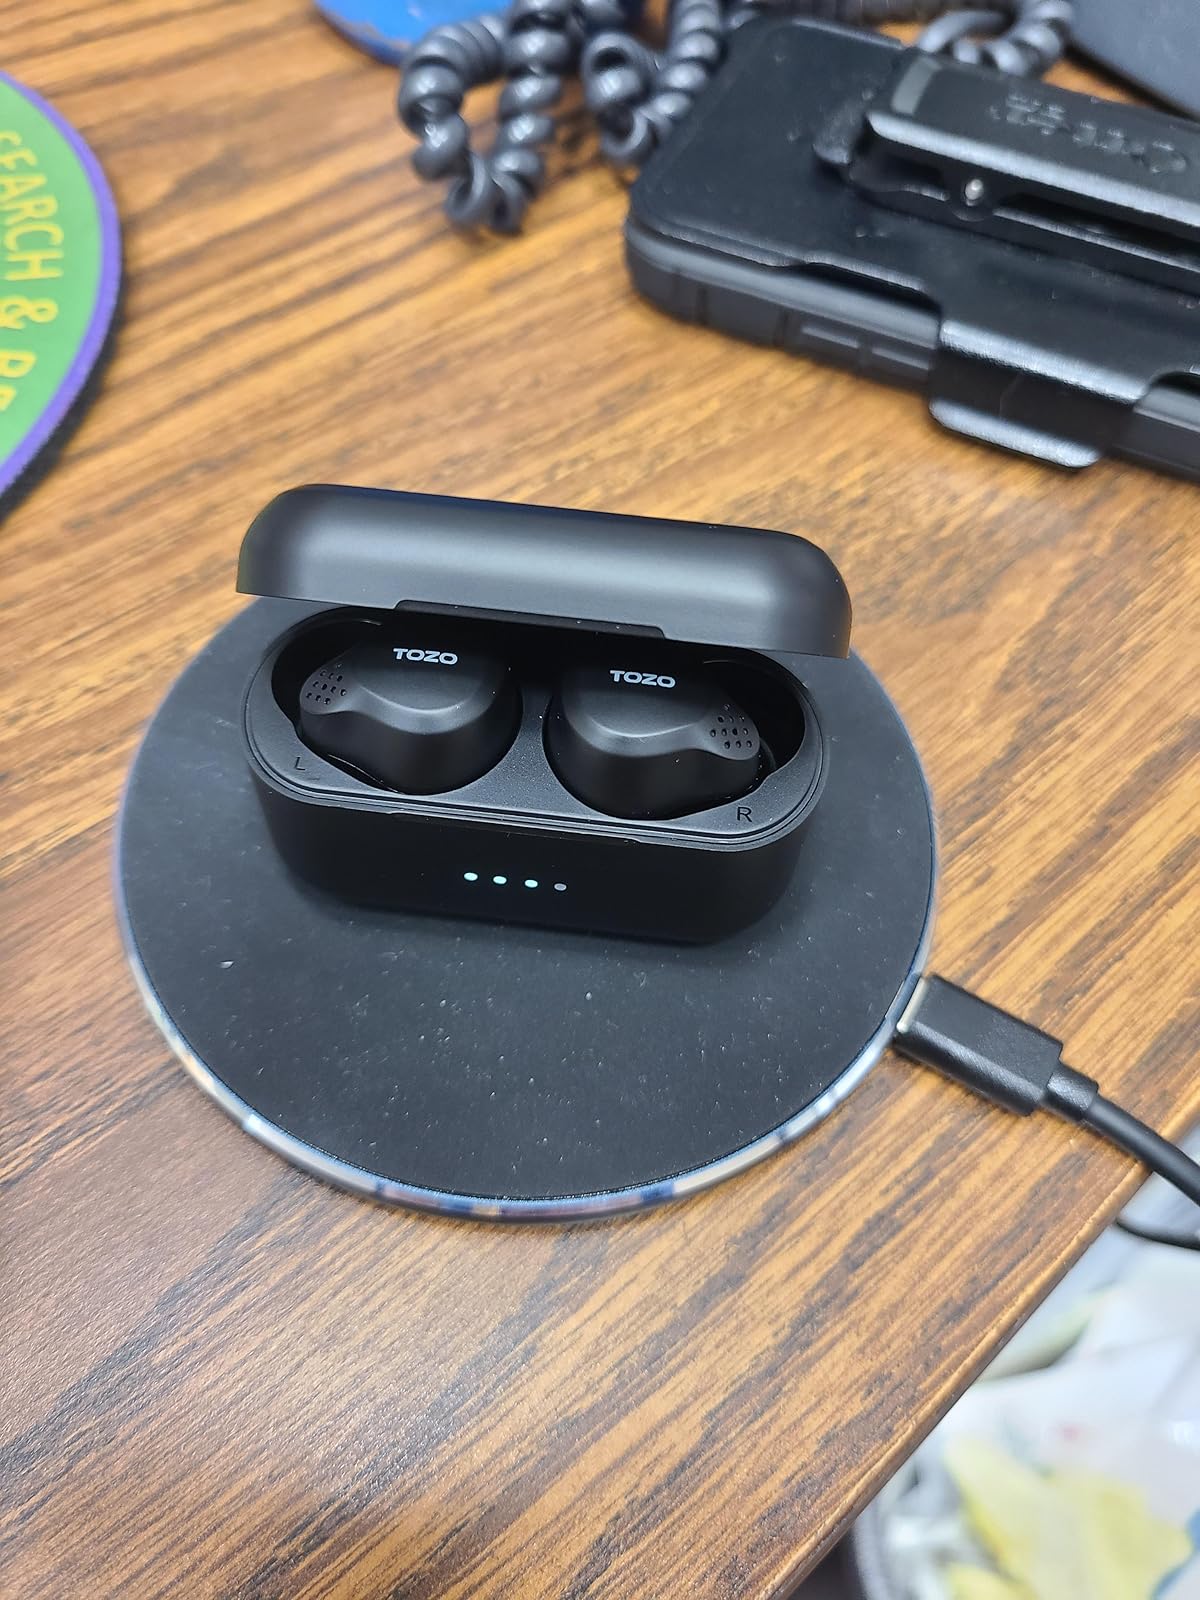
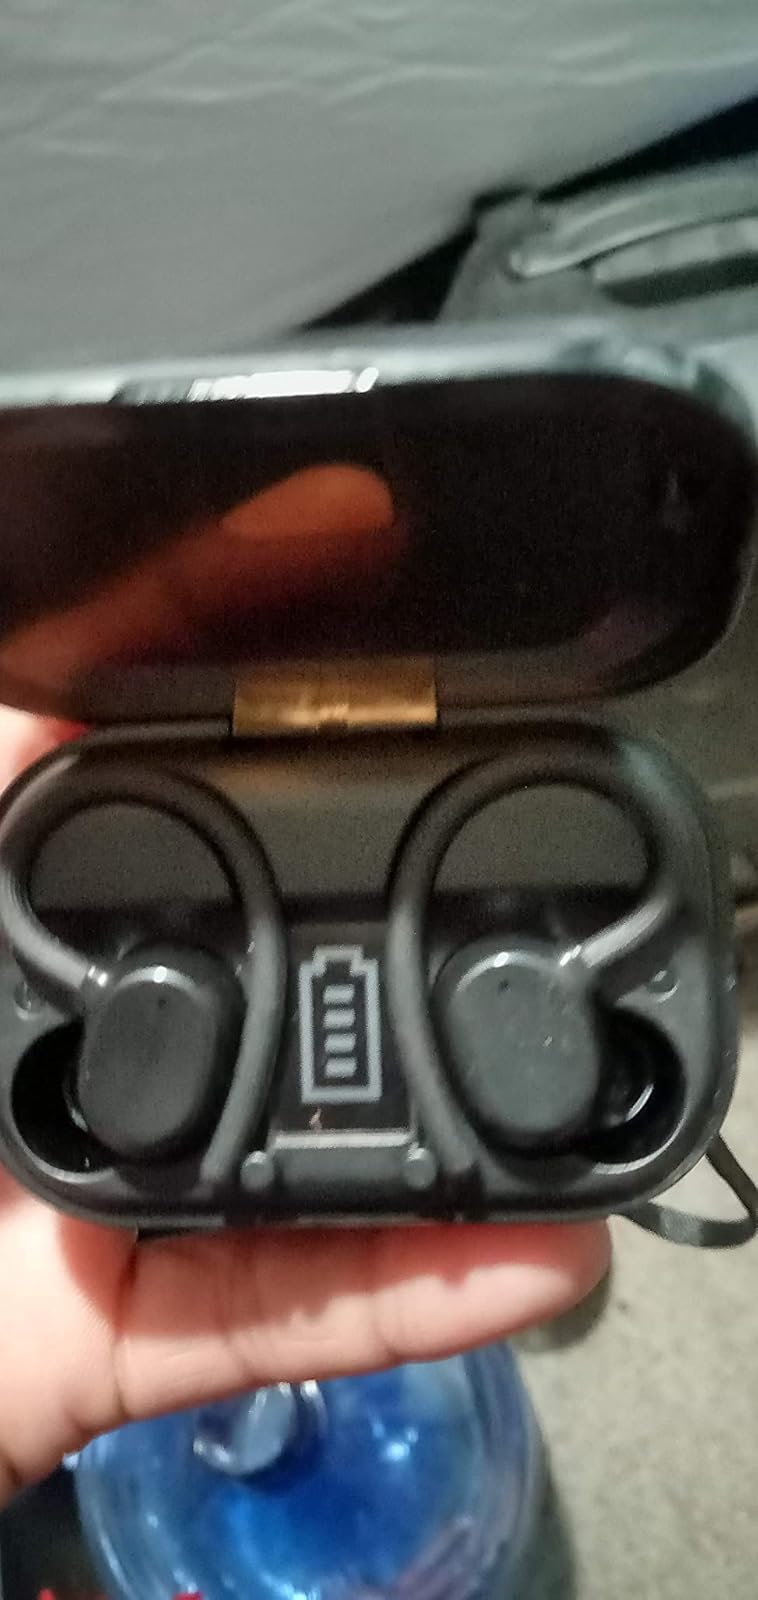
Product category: earbuds
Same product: no